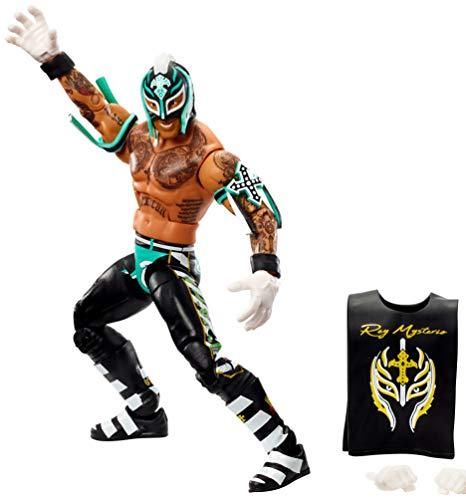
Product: WWE Rey Mysterio Elite Collection Action Figure
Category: Toys & Games | Toy Figures & Playsets | Action Figures
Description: This WWE Elite Collection action figure captures the blowout action.
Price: $25.99
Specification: ProductDimensions:6x2.5x10.5inches|ItemWeight:6.2ounces|ShippingWeight:6.2ounces(Viewshippingratesandpolicies)|ASIN:B07XC3JBLP|Itemmodelnumber:GKP26|Manufacturerrecommendedage:8-11years